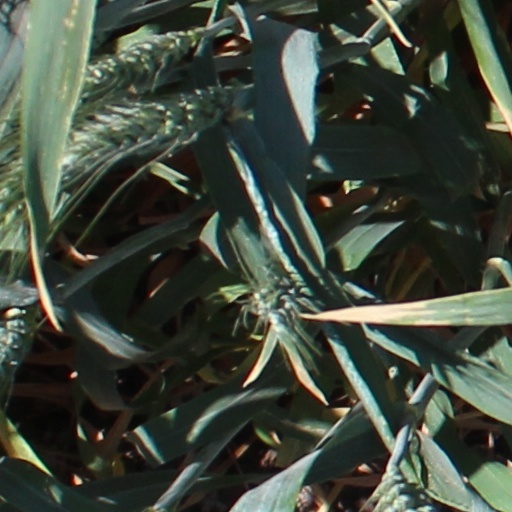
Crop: wheat